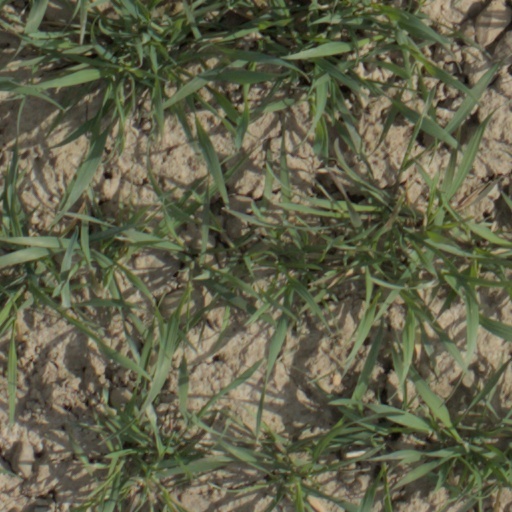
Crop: wheat